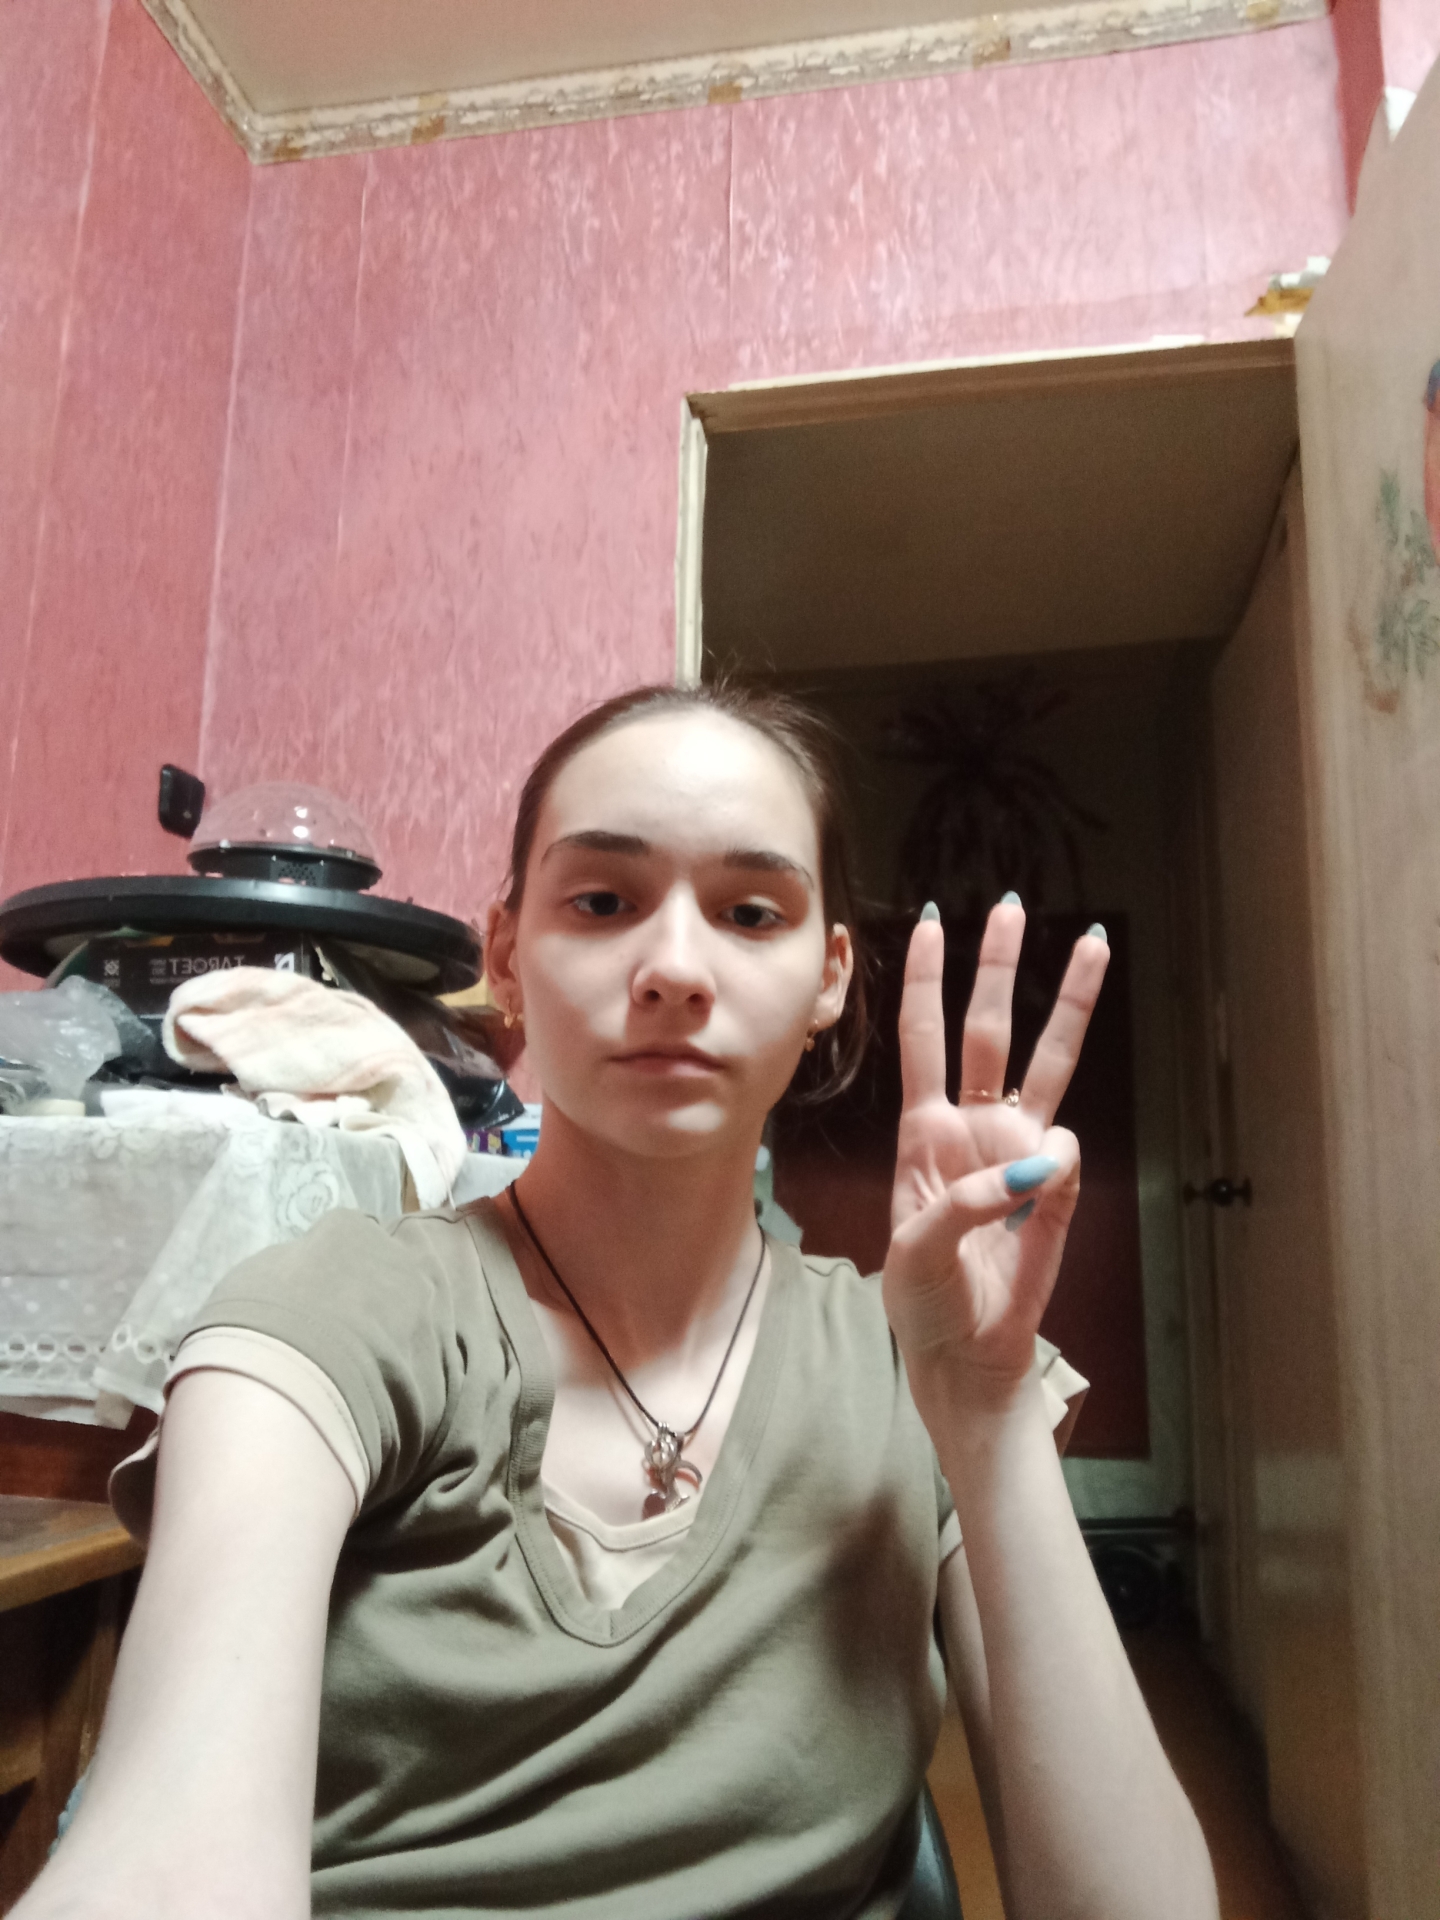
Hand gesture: three